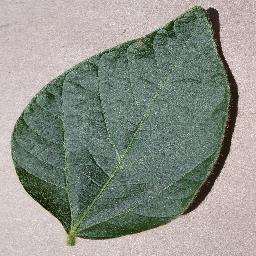
Label: Soybean___healthy